Windshield

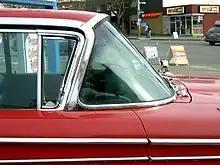
Panoramic (wrap-around) windshield on a 1959 Edsel Corsair

The windshield (American English and Canadian English) or windscreen (Commonwealth English) of an aircraft, car, bus, motorbike, truck, train, boat or streetcar is the front window, which provides visibility while protecting occupants from the elements. Modern windshields are generally made of laminated safety glass, a type of treated glass, which consists of, typically, two curved sheets of glass with a plastic layer laminated between them for safety, and bonded into the window frame.